Saint-Avit, Charente

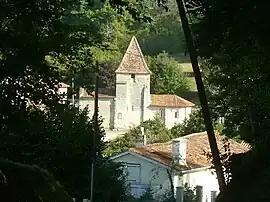
The church in Saint-Avit

Saint-Avit is a commune in the Charente department in southwestern France.